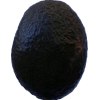
Label: black_avocado